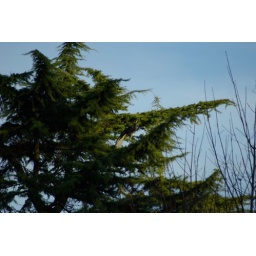
On this day, this great blue heron sat in this tree all danged day, making all of our raptors upset and cranky.